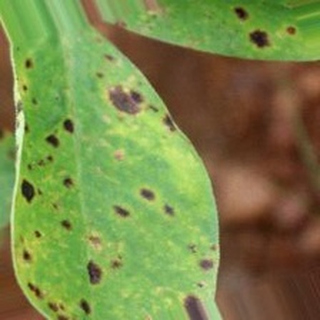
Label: groundnut_late_leaf_spot